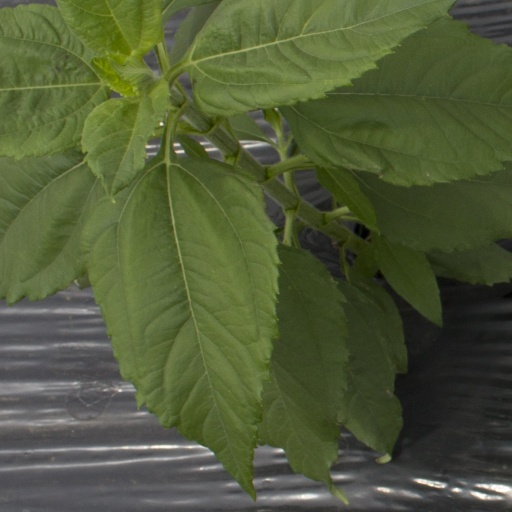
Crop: Jerusalem artichoke